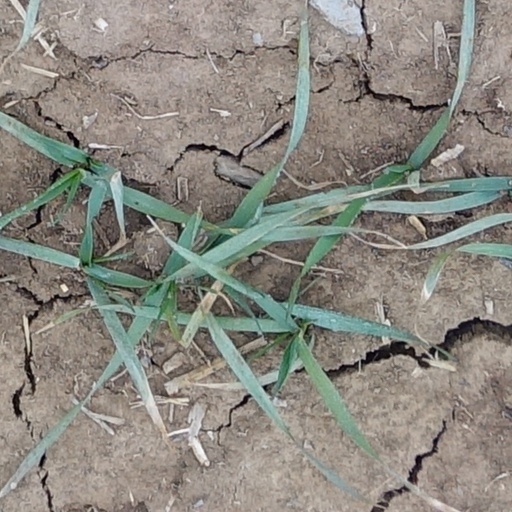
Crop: wheat